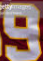
Number: 9